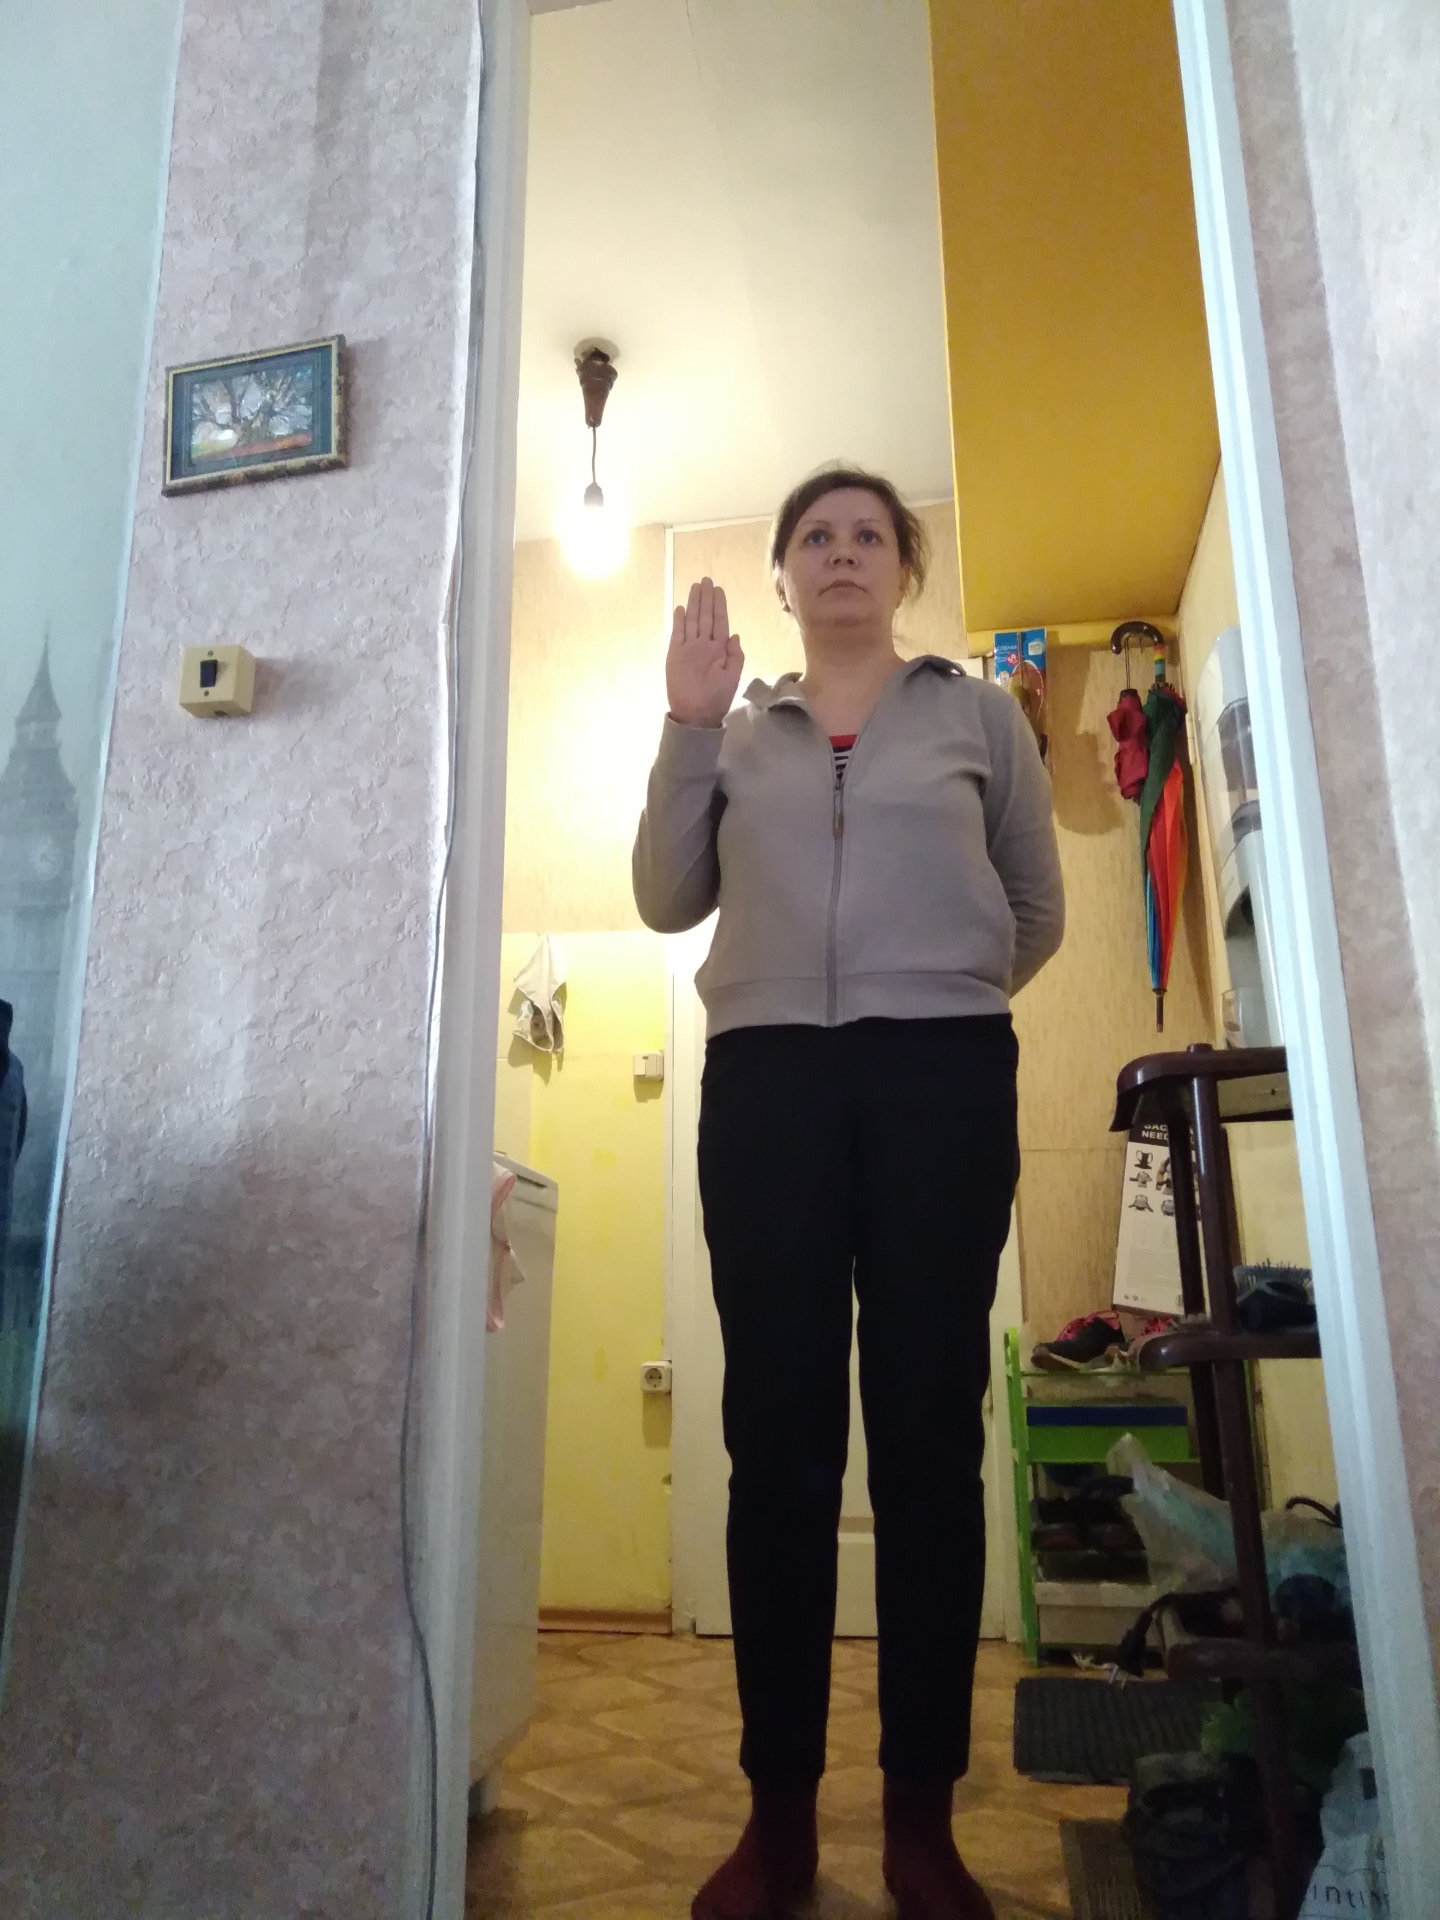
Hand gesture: stop